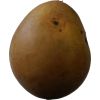
Label: Pear 3